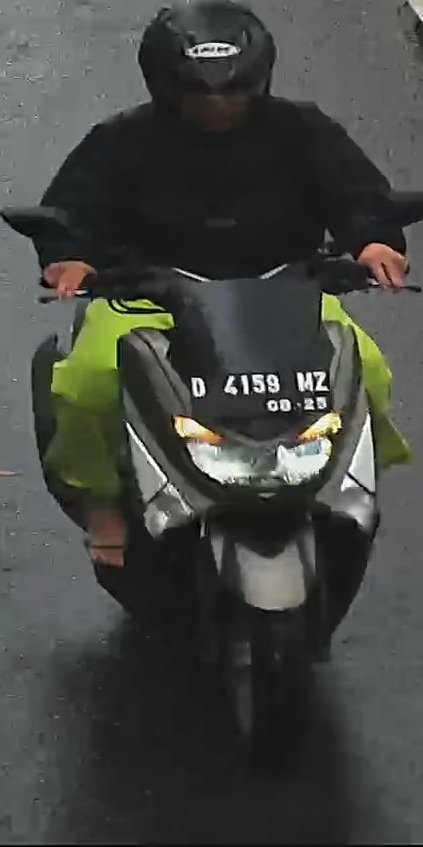
person-with-helmet: 1
person-without-helmet: 0